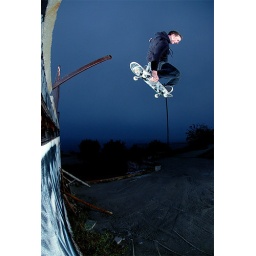
Alec Beck pole jam tuck knees at an abandoned house in Malibu.